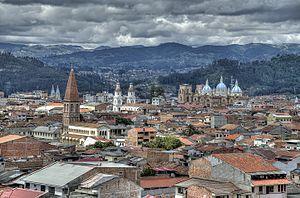
Cet article présente une liste des principales villes d'Équateur jusqu'en 2012.